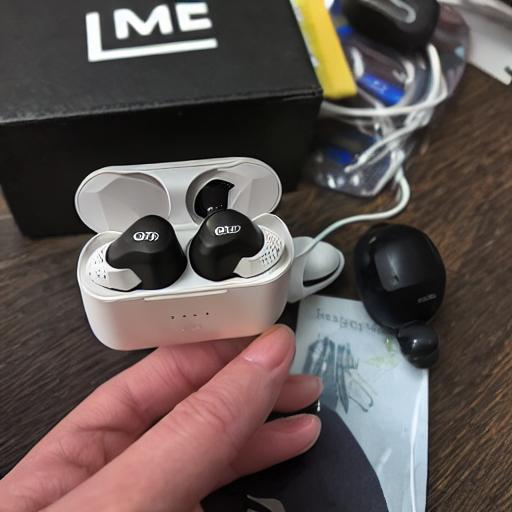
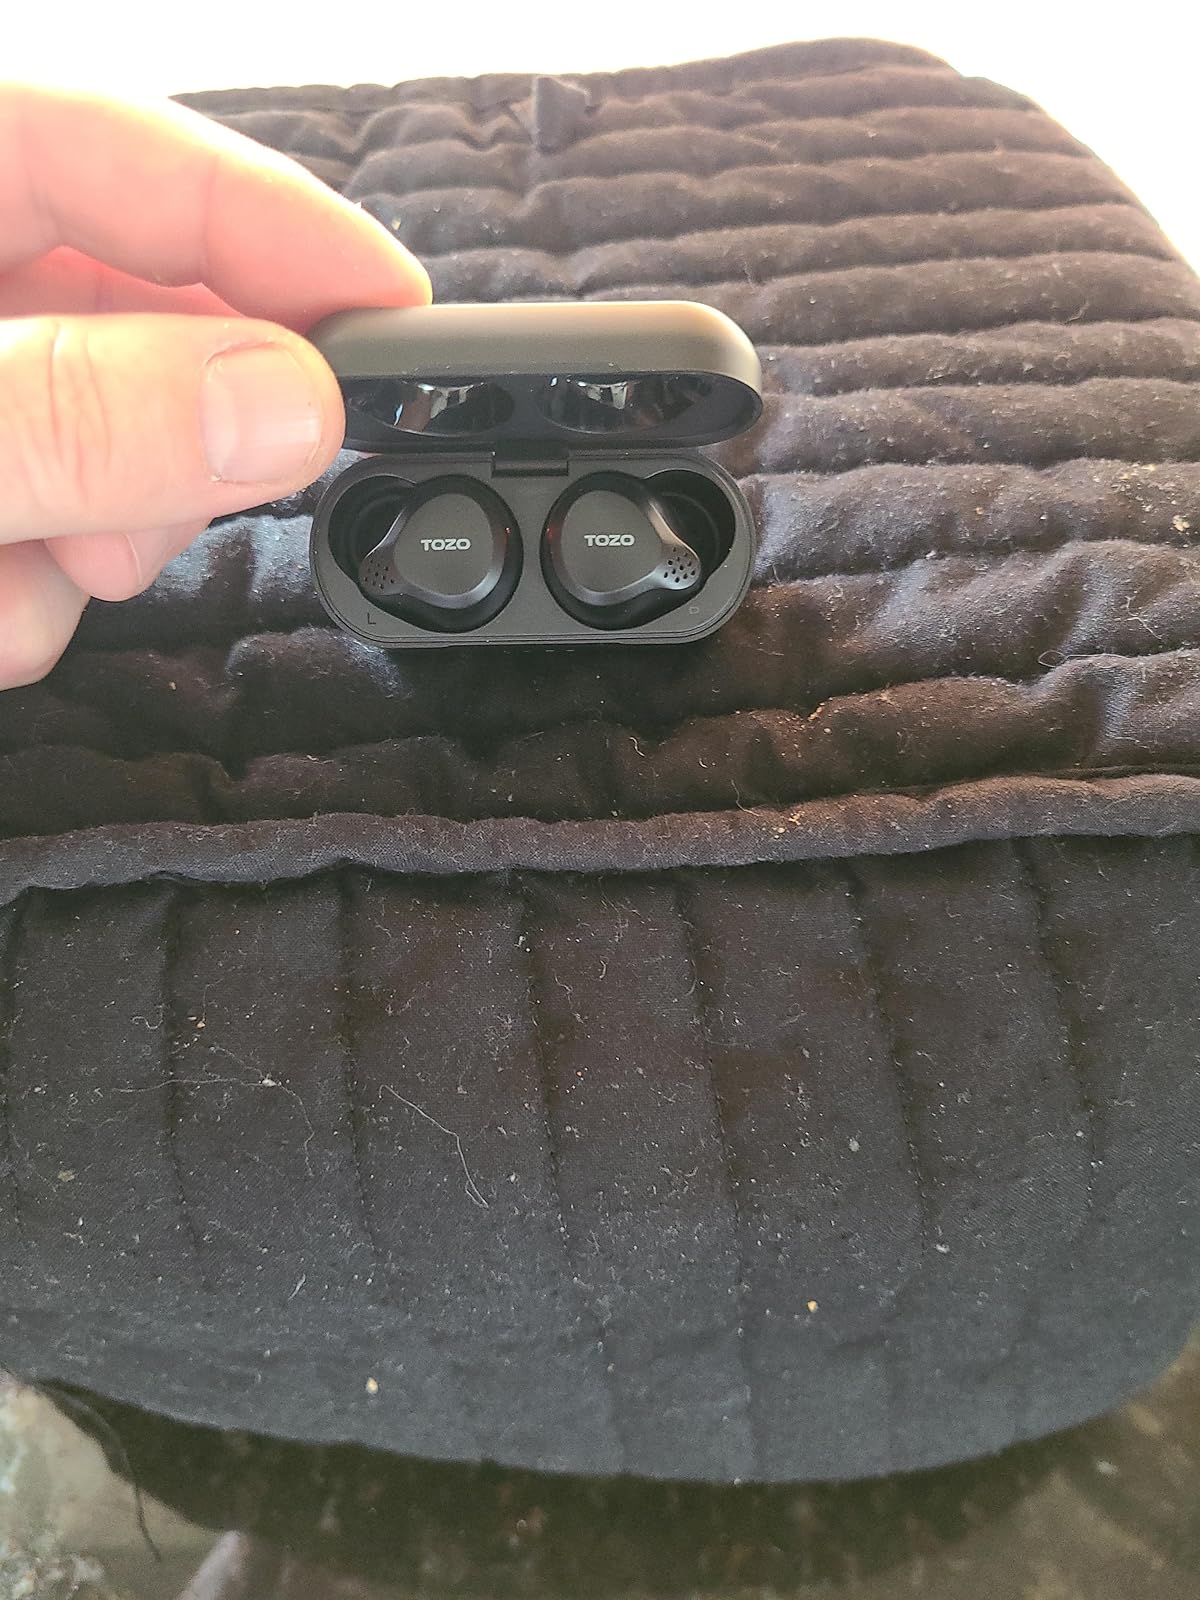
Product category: earbuds
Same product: no